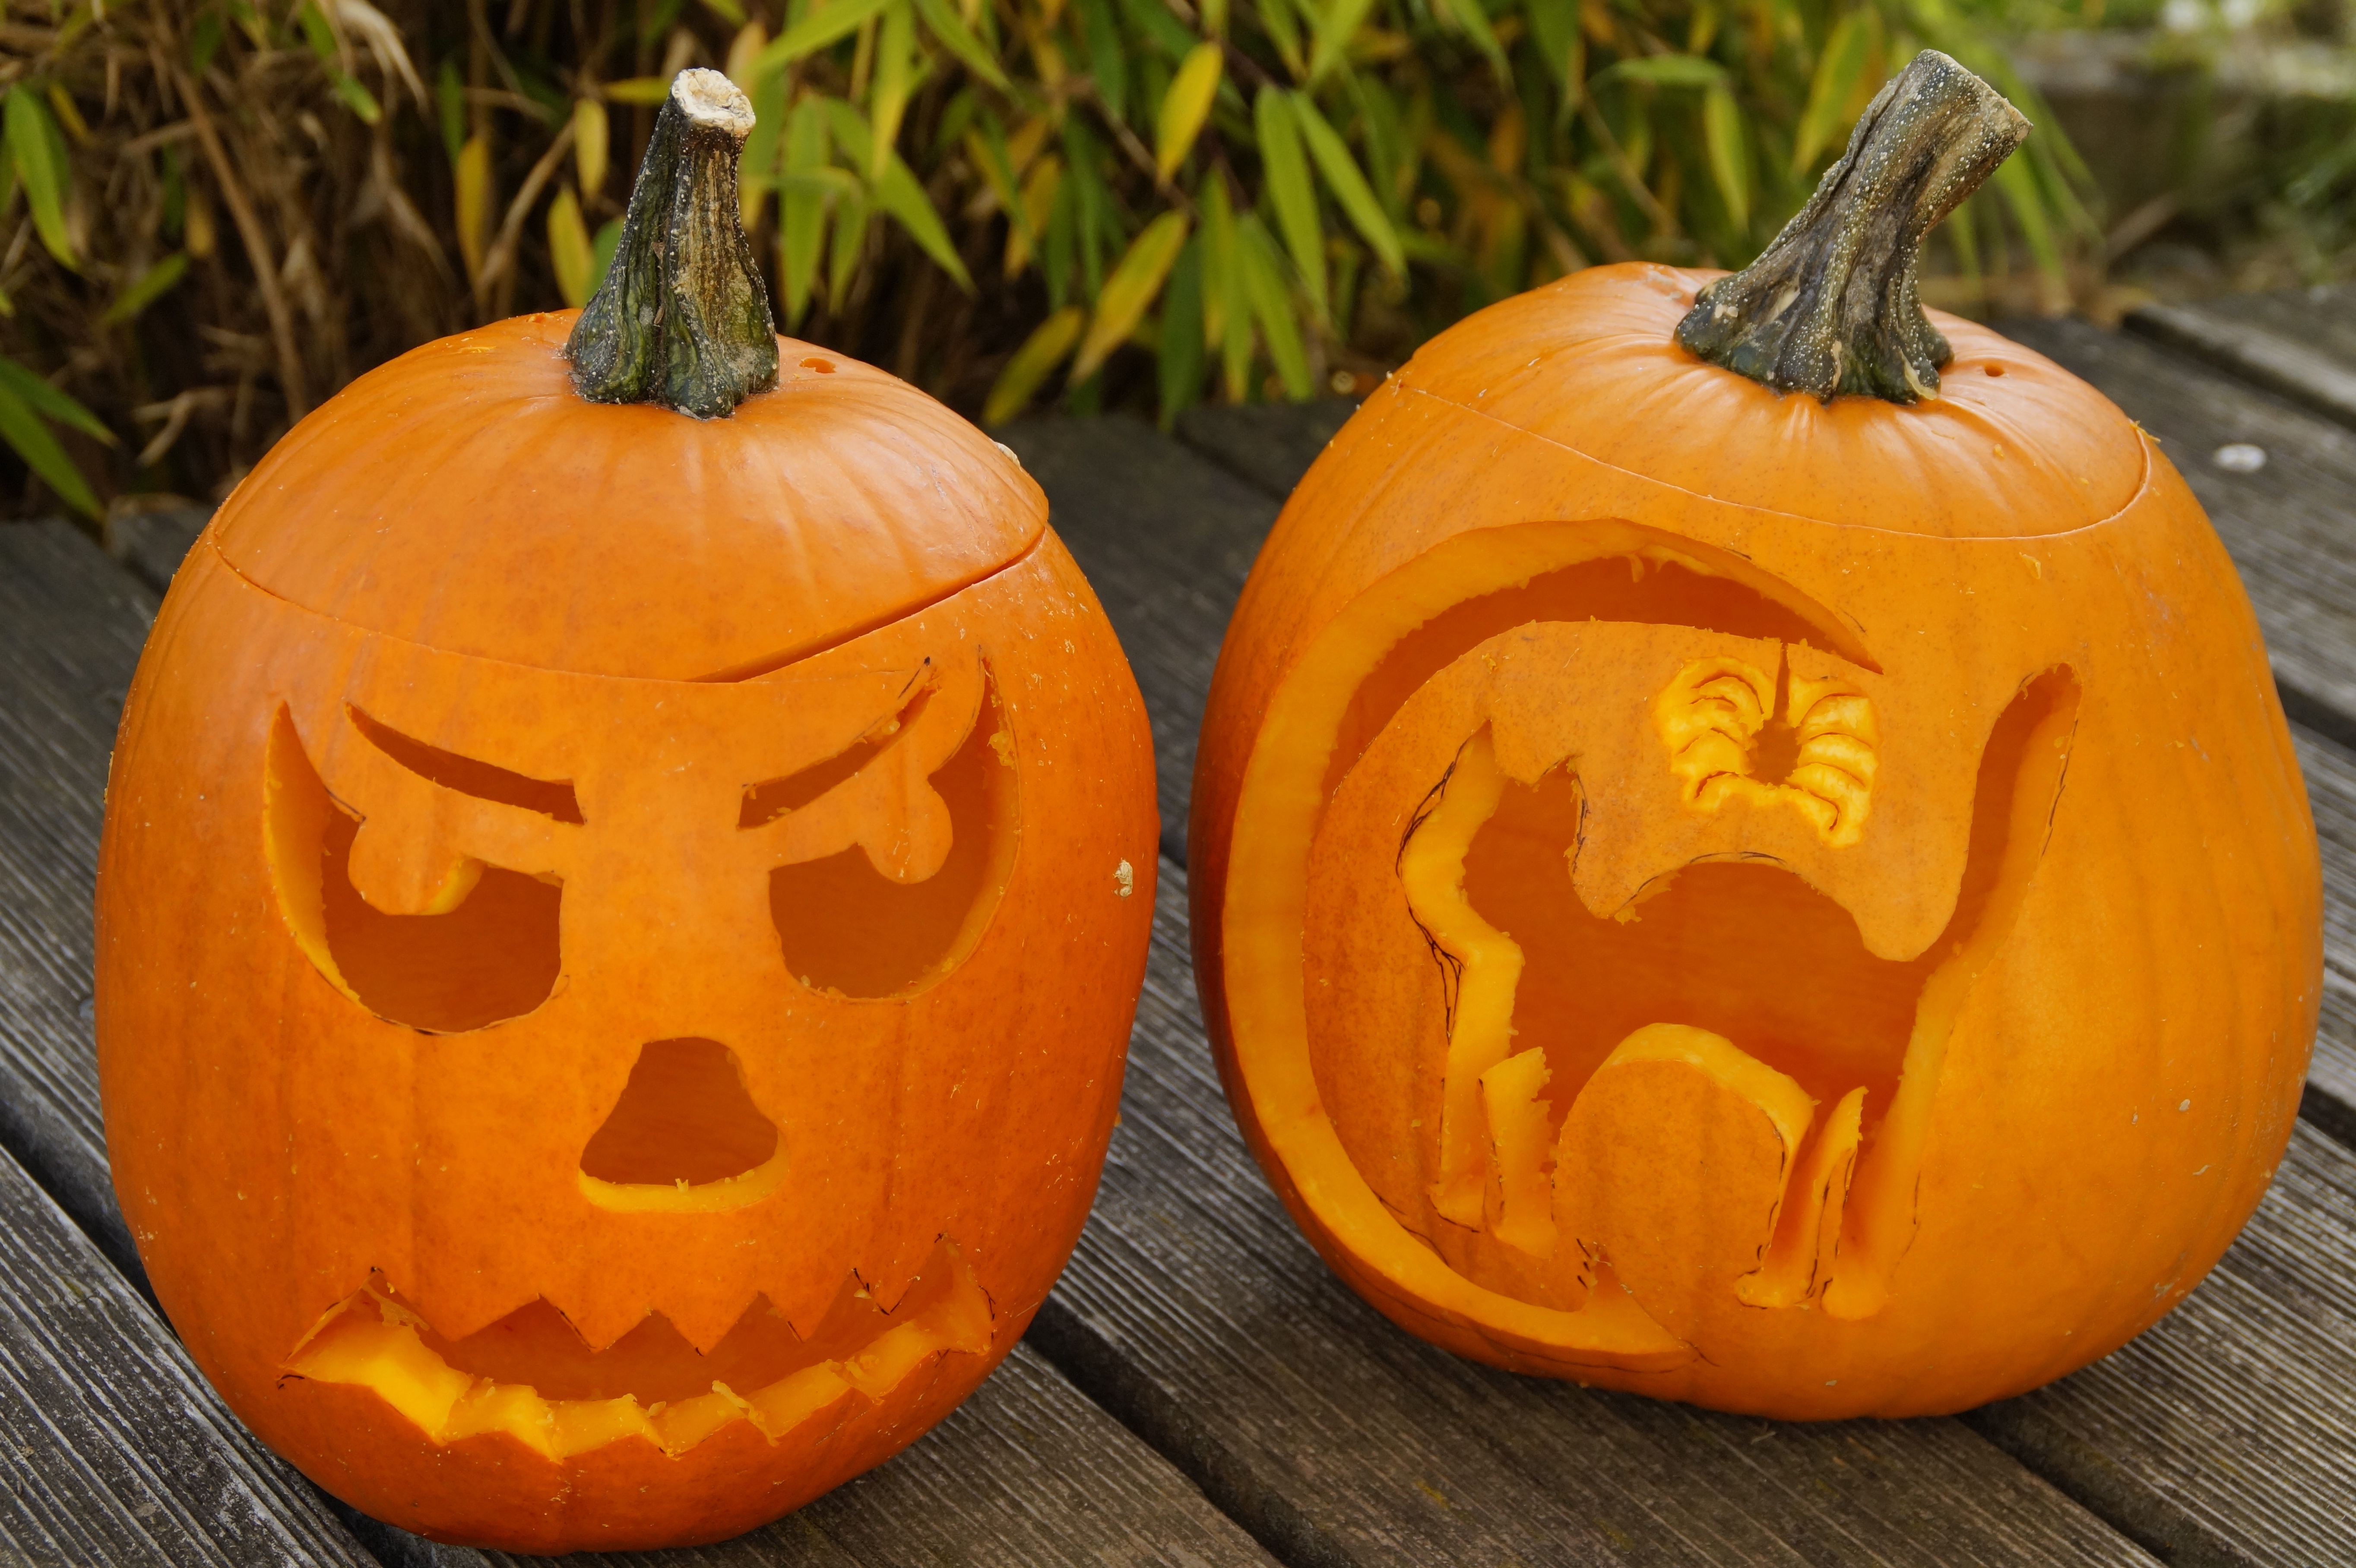
record, interior, orange, lantern, cat, produce, autumn, pumpkin, halloween, holiday, child, empty, moon, carve, spider, jack o lantern, face, children, vegetables, lid, calabaza, carving, october, cucurbita, pumpkin ghost, trick or treat, autumn decoration, 31 october, fash, halloweenkuerbis, hollow out, pumpkin face, the witch, carving pumpkin, carve pumpkin ghost, diy pumpkin ghost, winter squash